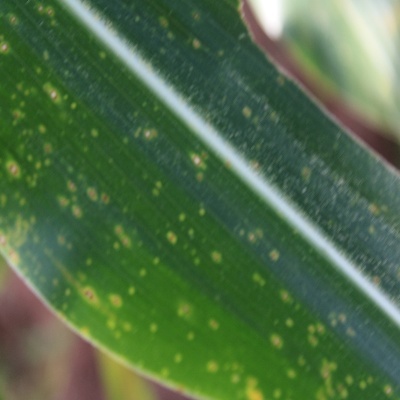
Label: Corn_(Maize)___Leaf_Spot